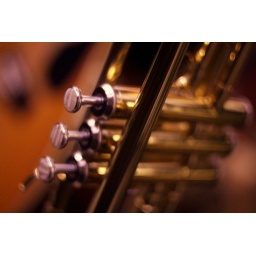
Music store window (trumpet - guitar in background) - Gloucester, Massachusetts